Kara Hultgreen

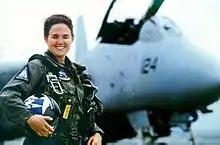
Hultgreen with an F-14 Tomcat

Kara S. Hultgreen (October 5, 1965 – October 25, 1994) was an American naval aviator who served as a lieutenant in the United States Navy and was the first female carrier-based fighter pilot in the U.S. Navy. She was also the first female fighter pilot in the U.S. military to die in a crash. She died just months after she was certified for combat, when she crashed the F-14 Tomcat she was piloting crashed into the sea on final approach to the .